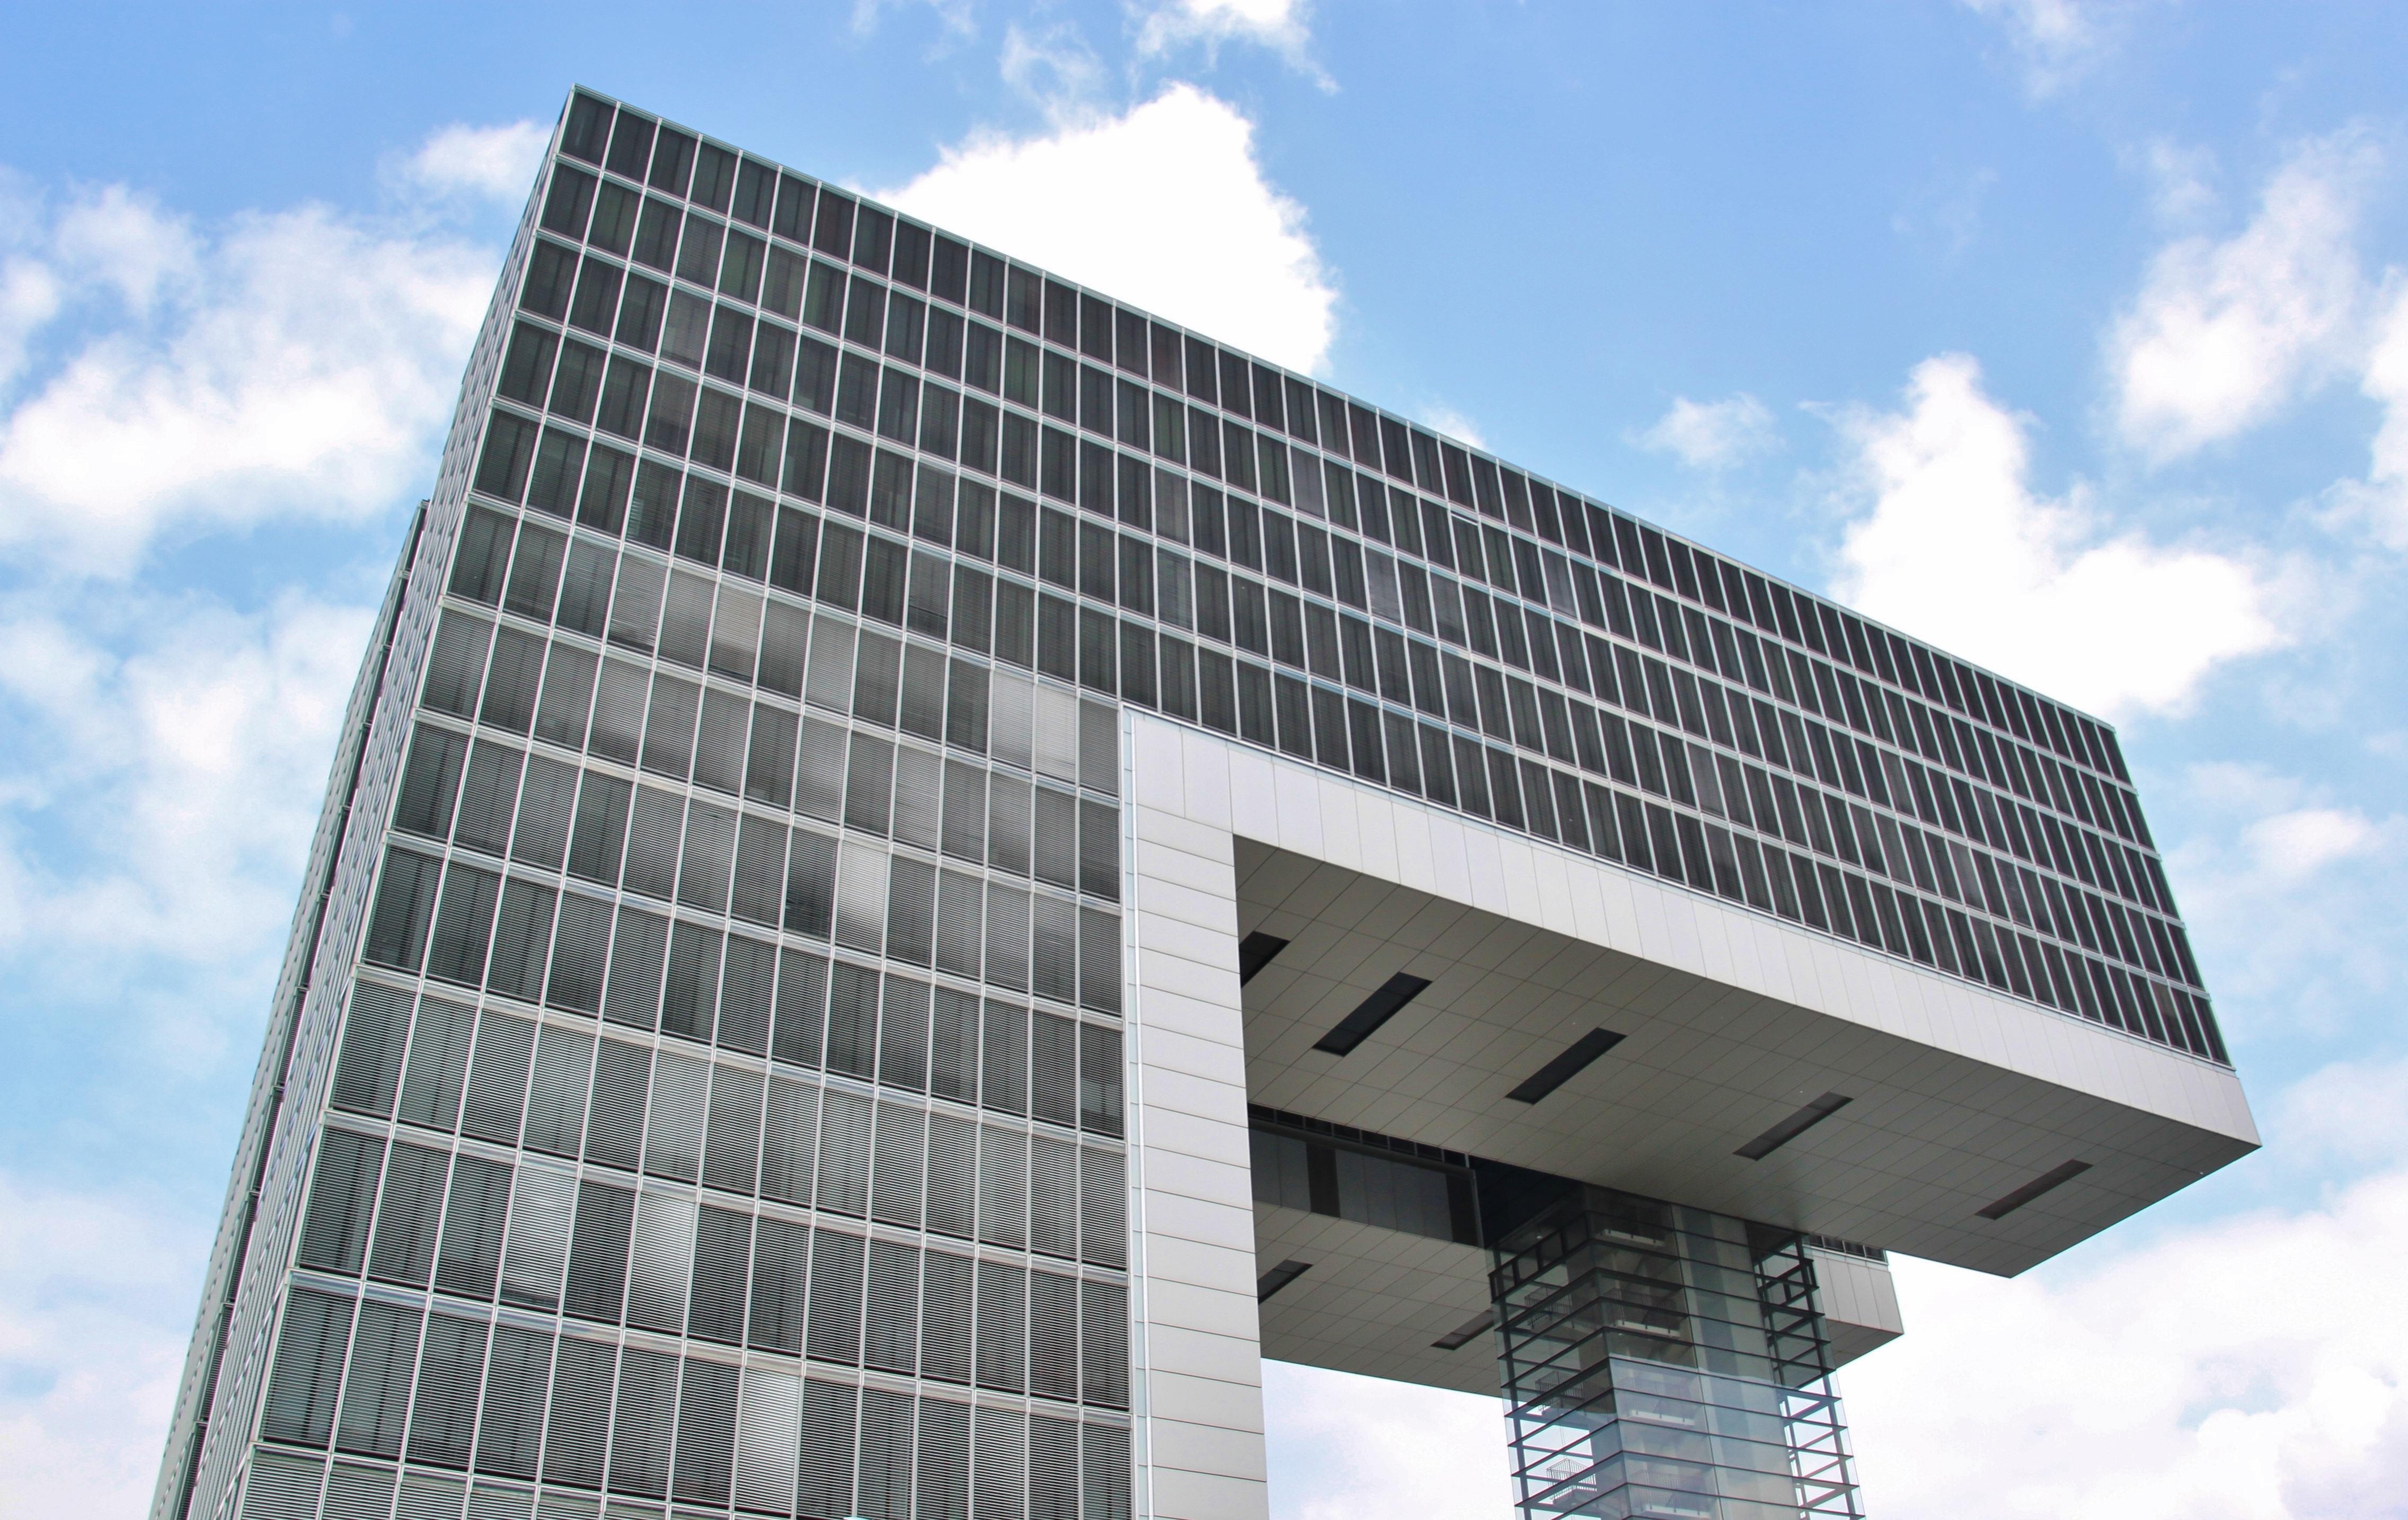
architecture, window, glass, perspective, building, home, skyscraper, wall, high, facade, modern, tower block, modern architecture, sky and clouds, sky view, stairs, mirror, cologne, top, commercial building, headquarters, mirroring, condominium, real estate, crane homes, rhine river, glass window, brutalist architecture, corporate headquarters